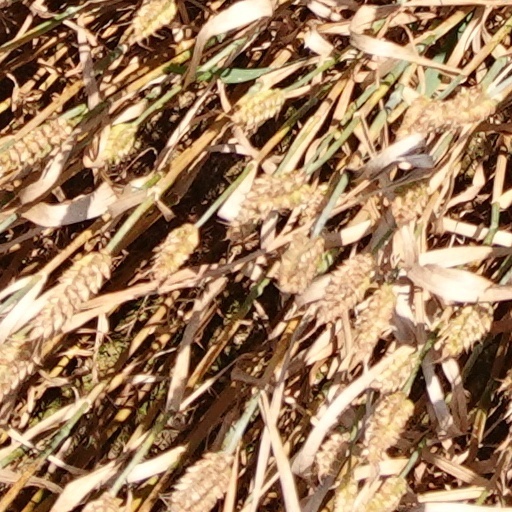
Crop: wheat